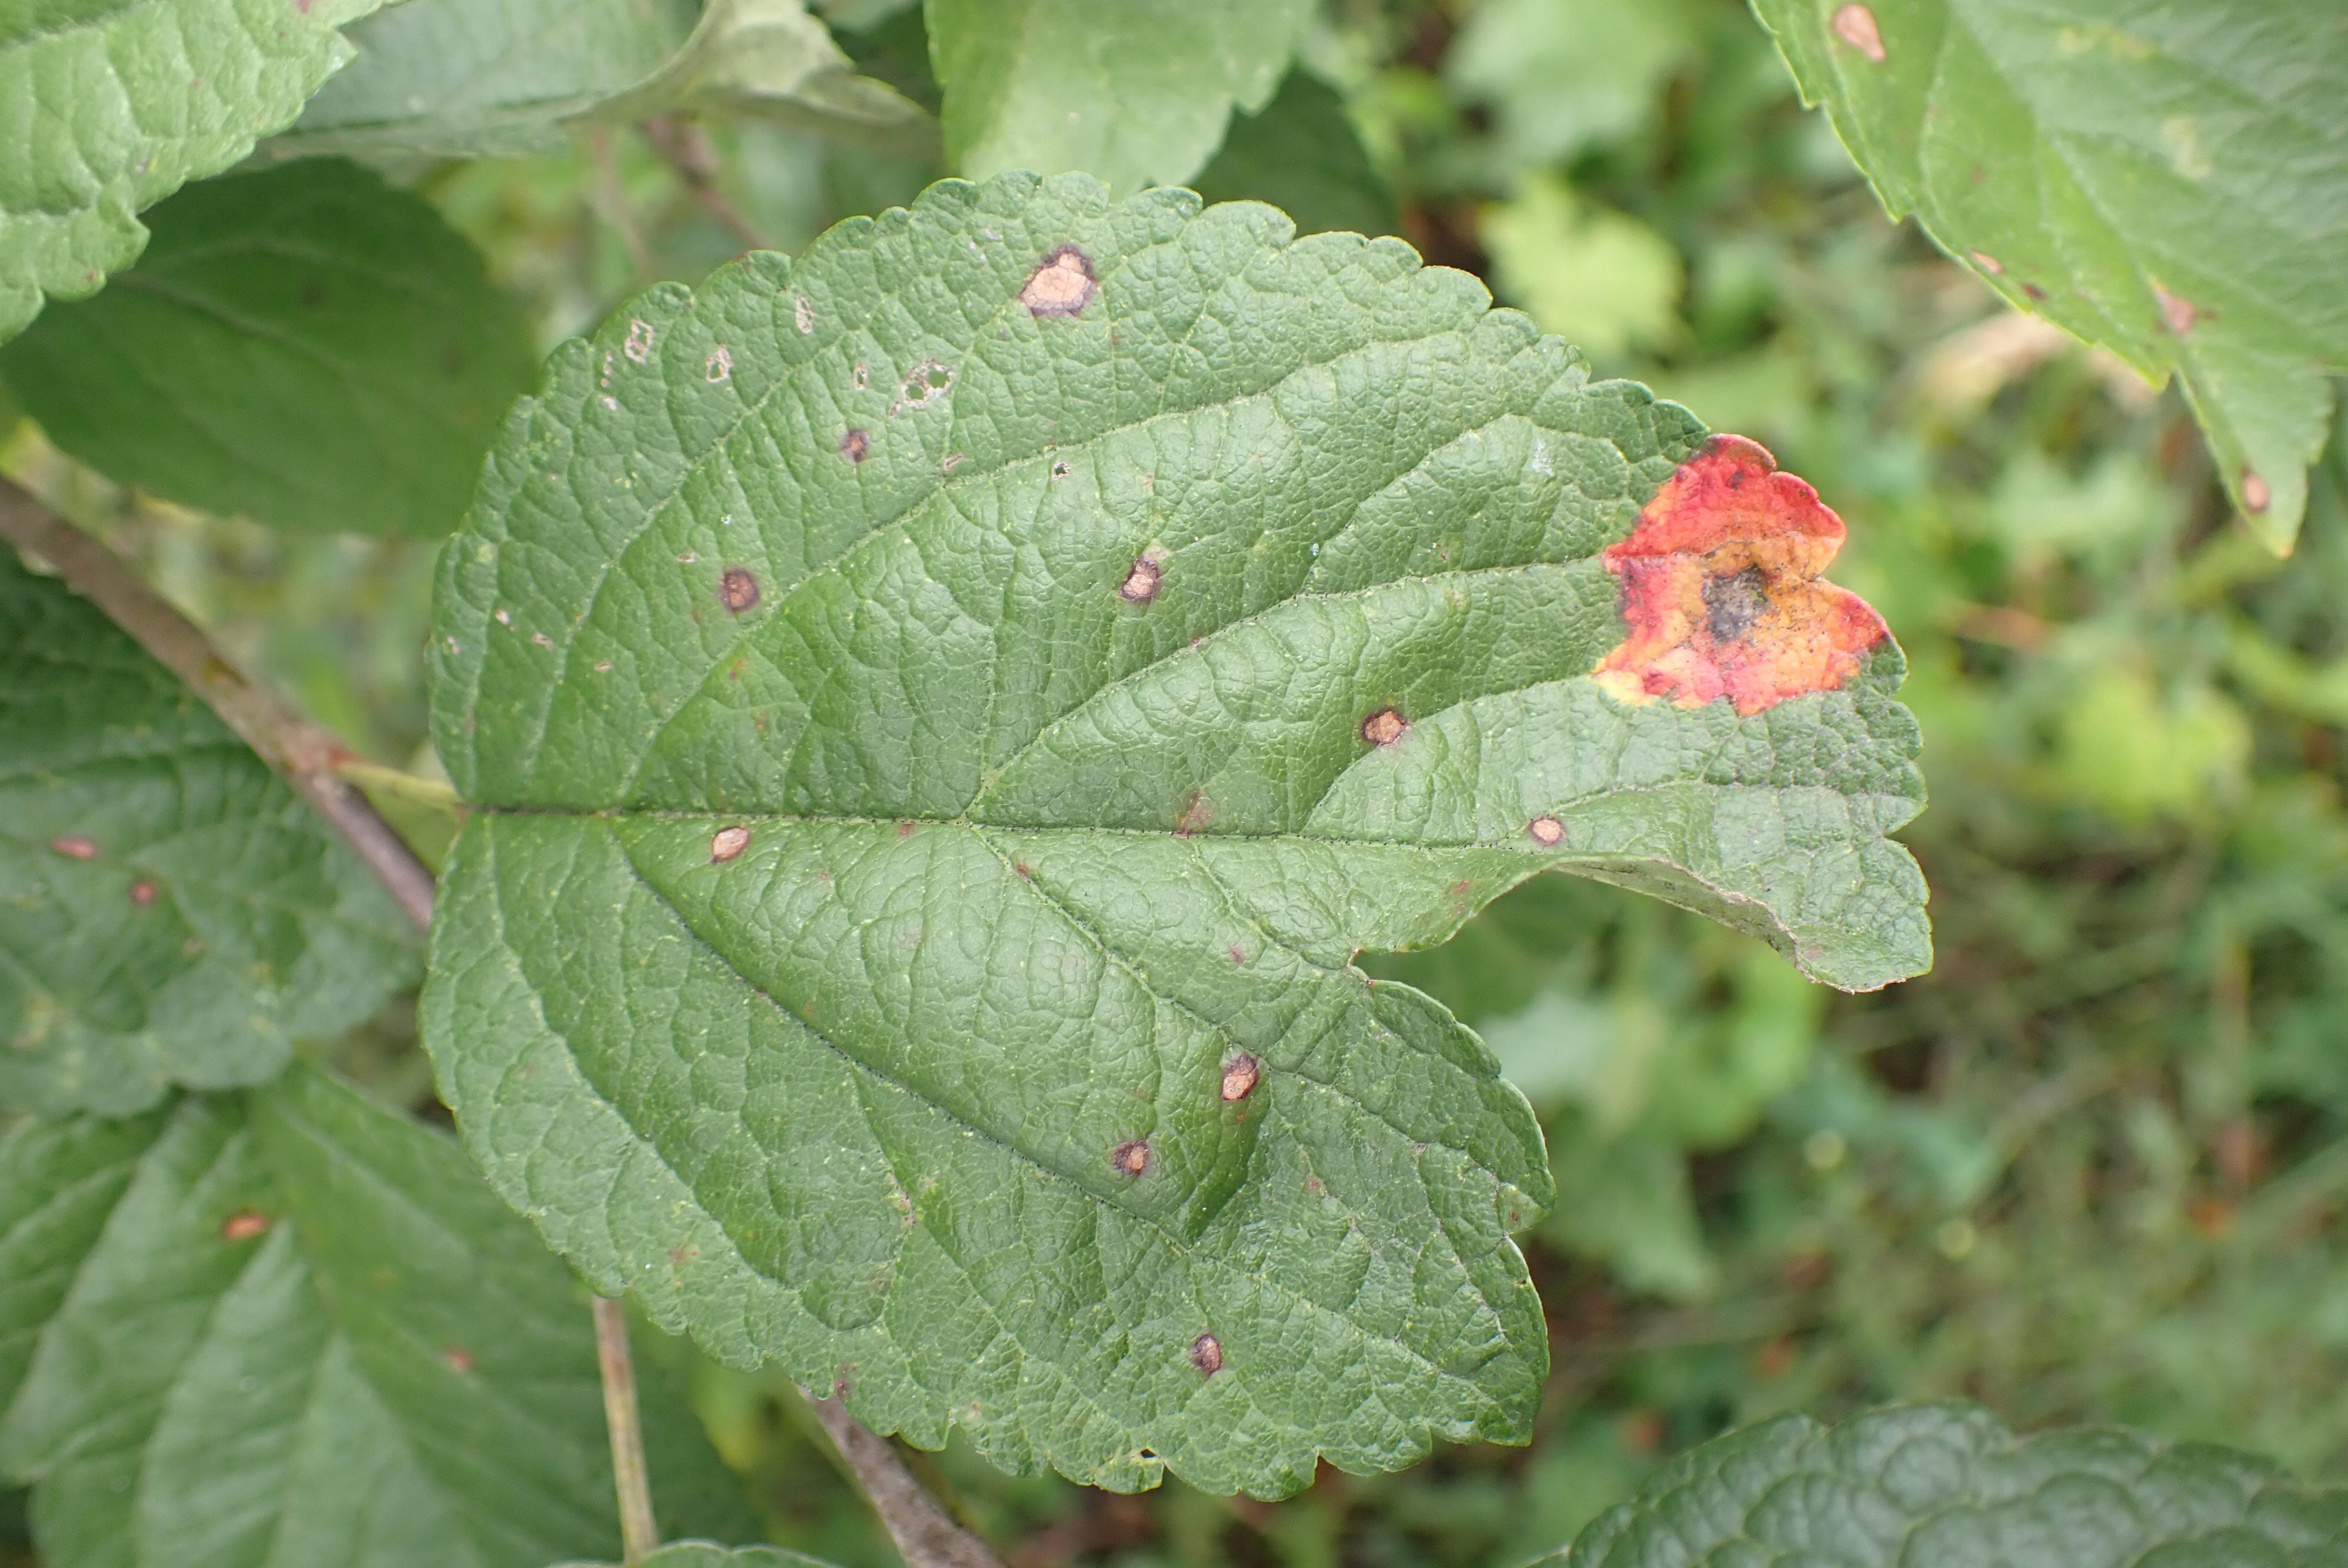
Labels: rust, frog_eye_leaf_spot